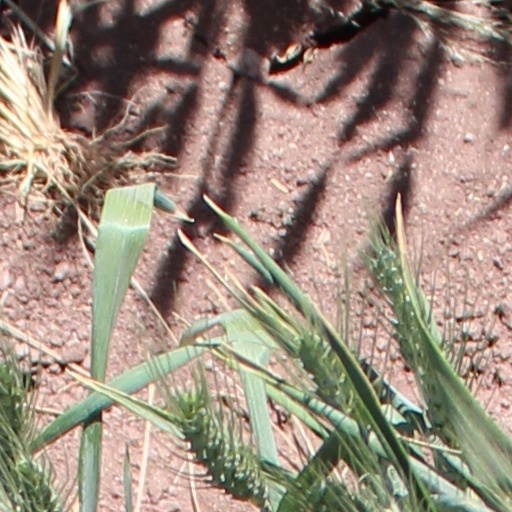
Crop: wheat